Mystic Island, New Jersey

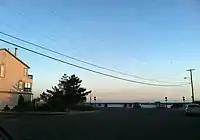
The Graveling Point beach at the end of Radio Road on Osborn Island. The Atlantic City skyline can be seen at the bottom right corner.

During the boom period of Mystic Island, there were several social centers and amenities. In the Oceanview section of the resort community, there was formerly a 9-hole golf course, bathing beach, and a small amusement park. The golf course was closed and is now a preserved forest, while the amusement park also went out of business and no longer exists. However, the beach was rebuilt and reopened as part of a townhouse community; the bathing beach is currently known as "Graveling Point". A circular building at the intersection of Radio Road and Bayview Drive was originally constructed as a "Boatel", where boaters could dock, eat, and even sleep. This concept didn't last, and it later became a boat sales showroom, later a pizza parlor, and then a bar named "The Rotunda". It is currently home to the Living Water Christian Center.